Port of San Francisco

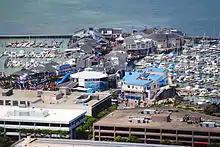
View of Pier 39

In 1890 the port commissioners began developing a series of switchyards and warehouses on the reclaimed land for use of the San Francisco Belt Railroad, a line of over 50 miles that connected every berth and every pier with the industrial parts of the city and railways of America with all the trade routes of the Pacific. For a decade or more, railcar ferry transfers on steamers were the means of carrying railcars to the transcontinental systems. In 1912, the belt line was driven across Market Street in front of the Ferry Building to link the entire commercial waterfront with railways both south and north and across the continent. The line was extended north along Jefferson Street through the tunnel to link up with U.S. Transport Docks at Fort Mason and south to China Basin.